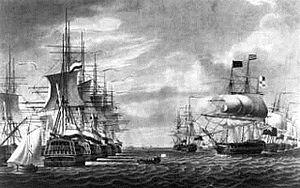
L'invasion anglo-russe de la Hollande est une campagne militaire de la Deuxième Coalition qui s'est déroulée du 27 août au 19 novembre 1799, et qui fut marquée par l'invasion de la région de Hollande par une coalition composée de forces britanniques et russes. La campagne avait pour double objectif de neutraliser la flotte batave et de favoriser un soulèvement des partisans de l'ancien stathouder Guillaume V contre le gouvernement batave, favorable aux Français. Une coalition entre des armées française et batave de puissance équivalente s'opposa à cette invasion.
La capitulation de Vlieter est un épisode de l'invasion anglo-russe de la Hollande qui s'est déroulé le 30 août 1799 entre la marine de la République batave et la Royal Navy britannique. L'évènement a eu lieu sur un banc de sable baptisé De Vlieter, situé à proximité du chenal séparant l'île de Texel et le continent, en Hollande-Septentrionale. Il s'est traduit par la reddition de la flotte batave composée de 632 canons et 3 700 hommes à l'amiral Mitchell sans qu'un seul coup de feu ne soit tiré, laissant le champ libre aux Britanniques pour débarquer au nord de la péninsule.